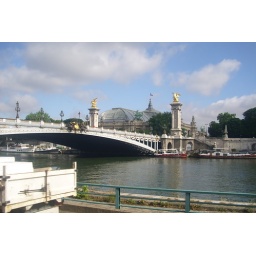
alexander bridge and the glass top of the grand palais in the background. the petit palais on the right can't be seen in the photo.